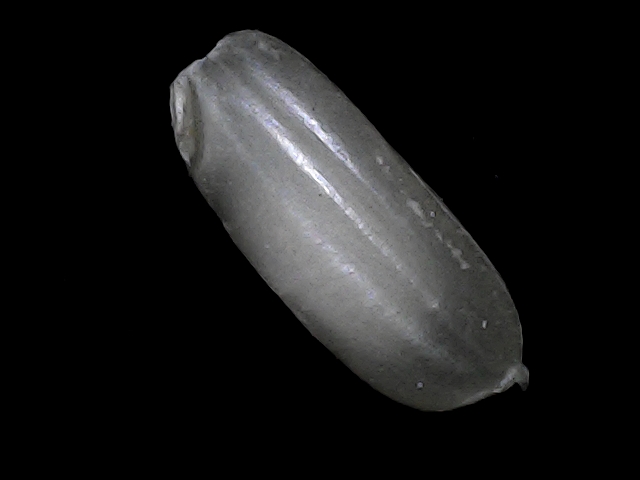
Rice variety: BRRI74